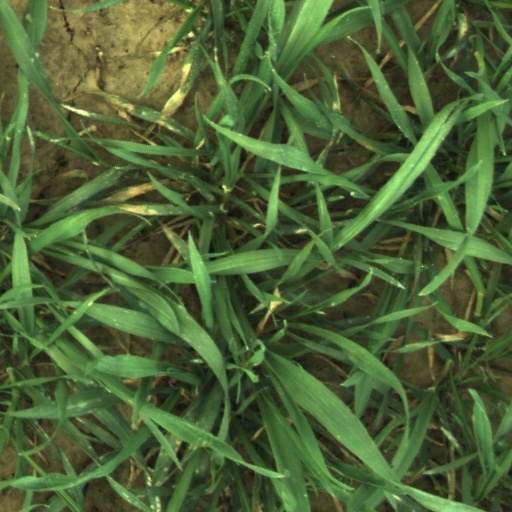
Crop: wheat